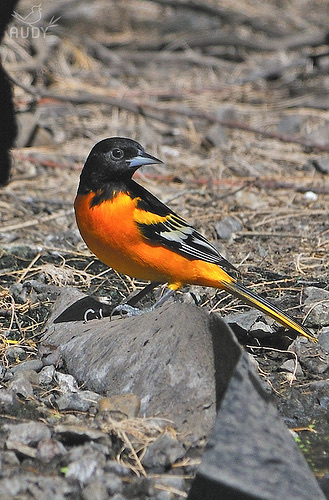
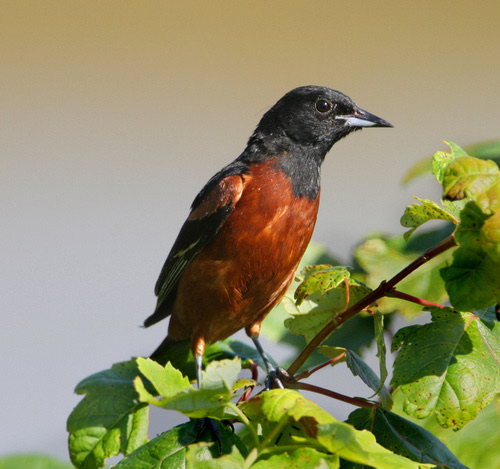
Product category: misc
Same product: yes